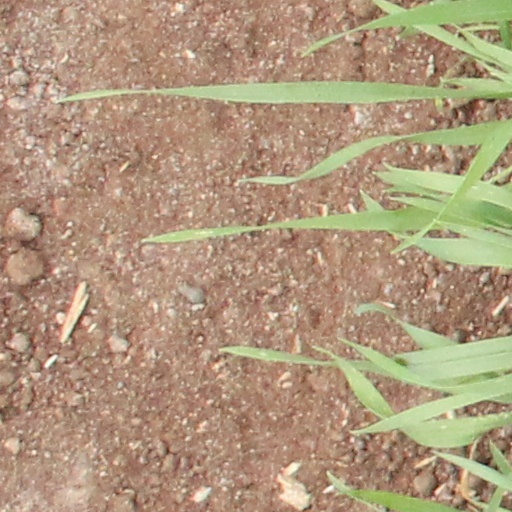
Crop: wheat